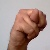
The image shows a hand gesture representing the letter 'N' in Indian Sign Language.